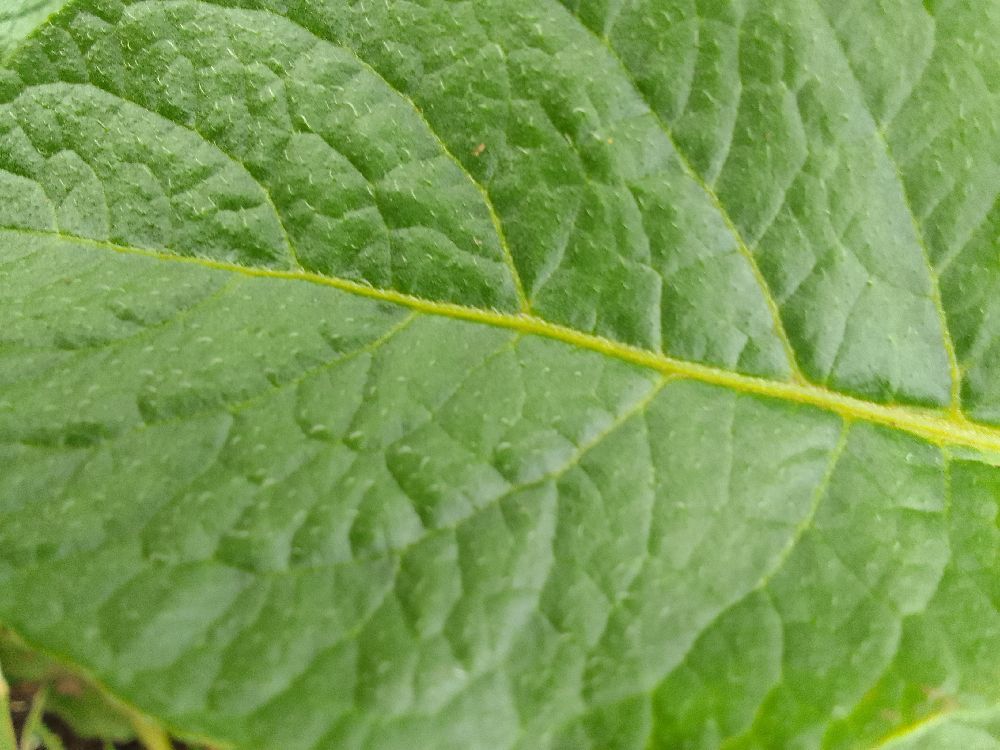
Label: Healthy